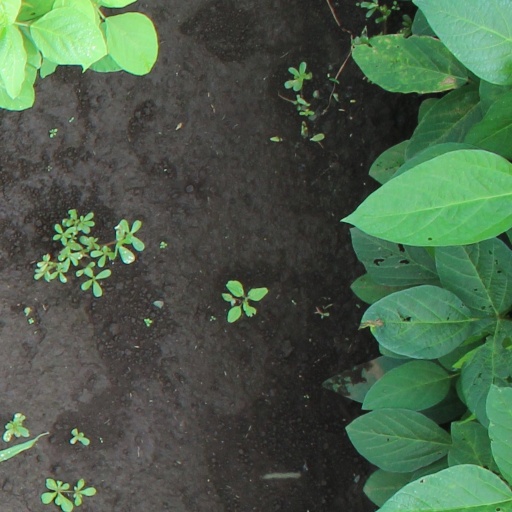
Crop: soybean